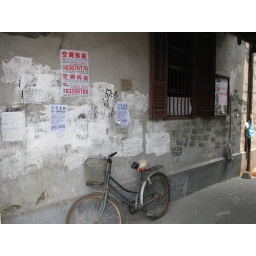
Just about every streetside wall in this part of Shanghai has advertisements for home repair like these.